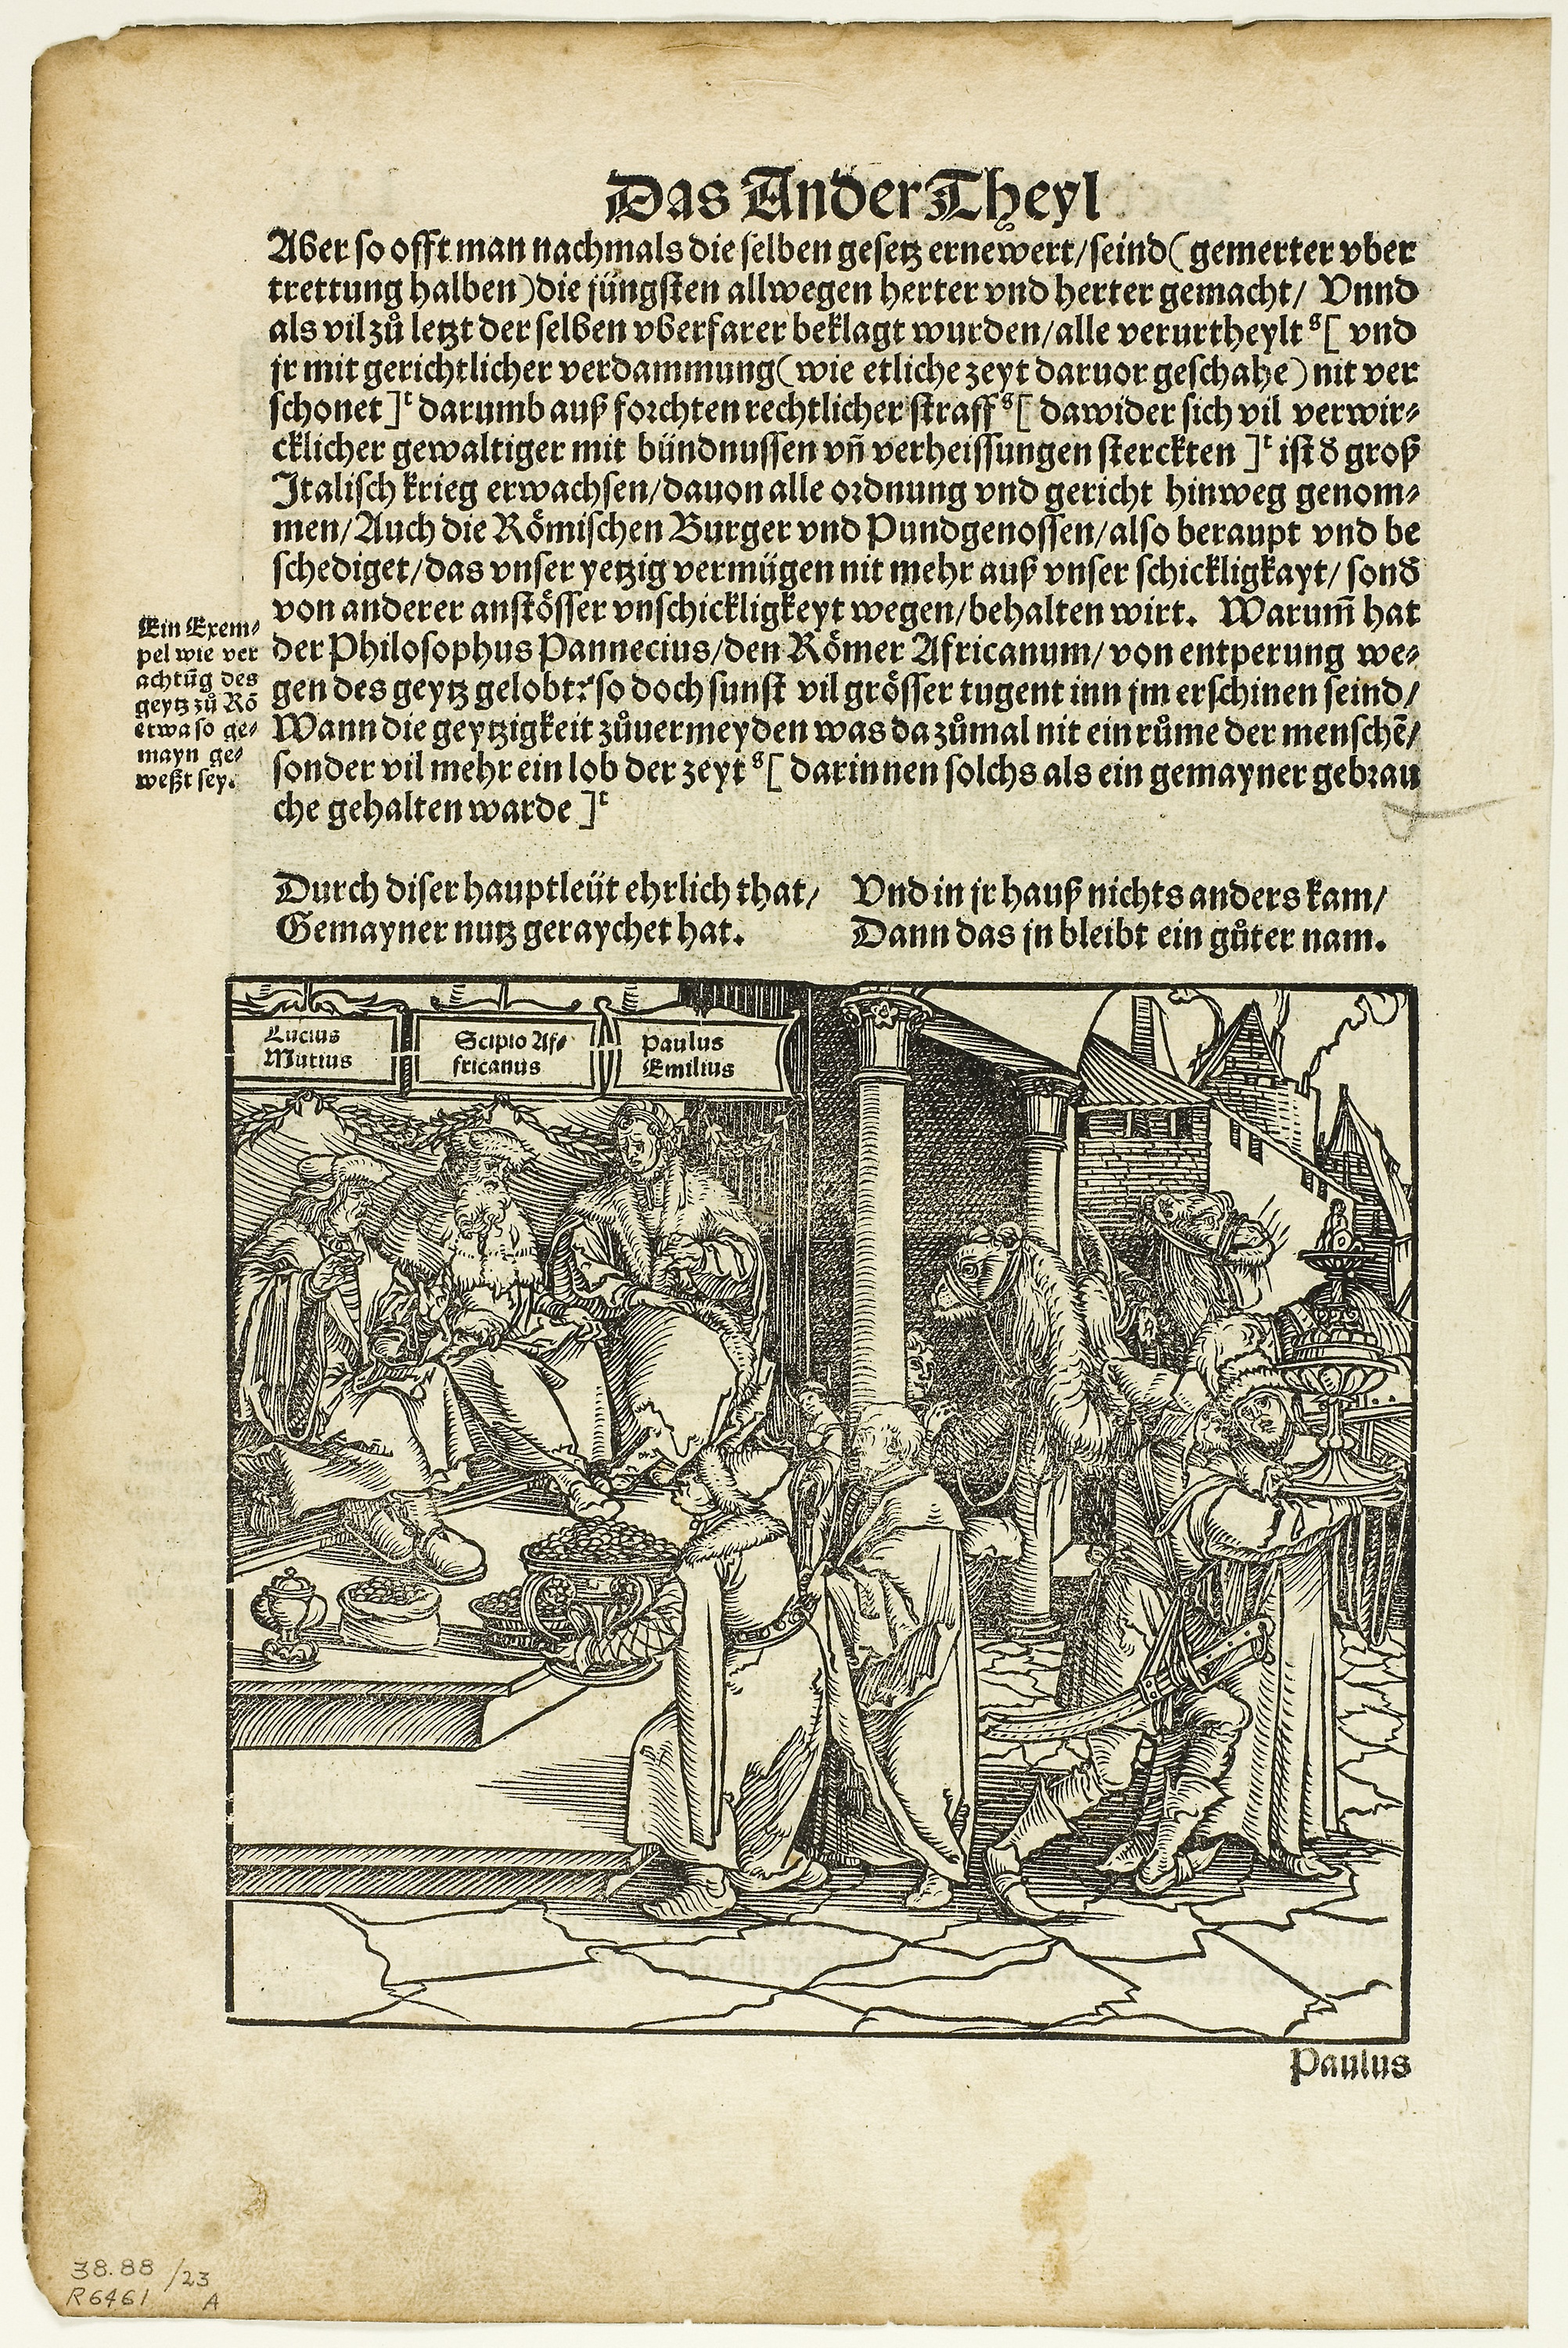
text, history, font, artwork, paper, illustration